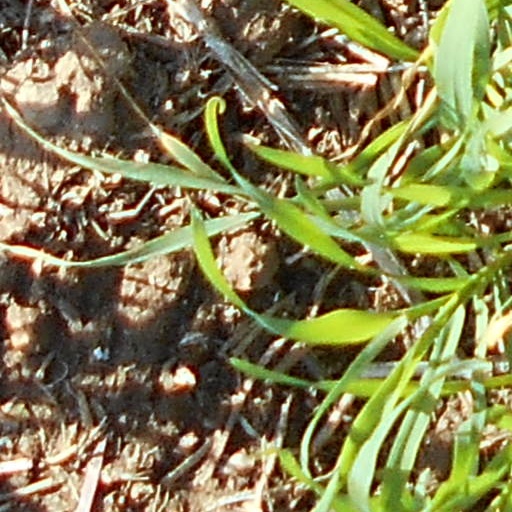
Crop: wheat